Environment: real
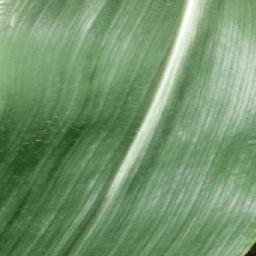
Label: healthy